Leave No Traces

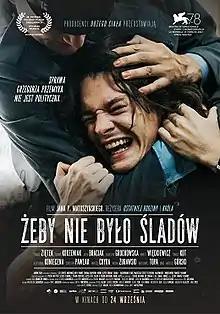
Theatrical release poster

Leave No Traces is a 2021 Polish drama film directed by Jan P. Matuszyński. It was selected to compete for the Golden Lion at the 78th Venice International Film Festival. It was selected as the Polish entry for the Best International Feature Film at the 94th Academy Awards. The film is based on the book "Żeby nie było śladów" by Cezary Łazarewicz, which received the Nike Award in 2017.